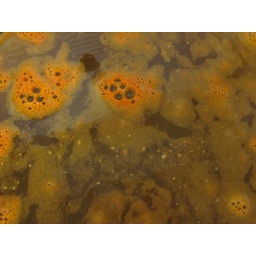
My tomato sauce pot in the sink had amazing orange bubbles.